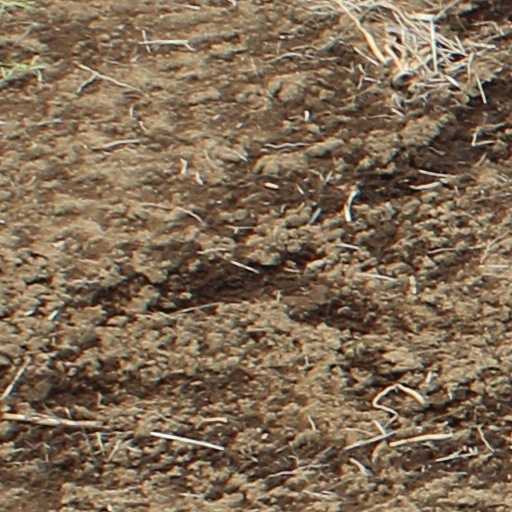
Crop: wheat